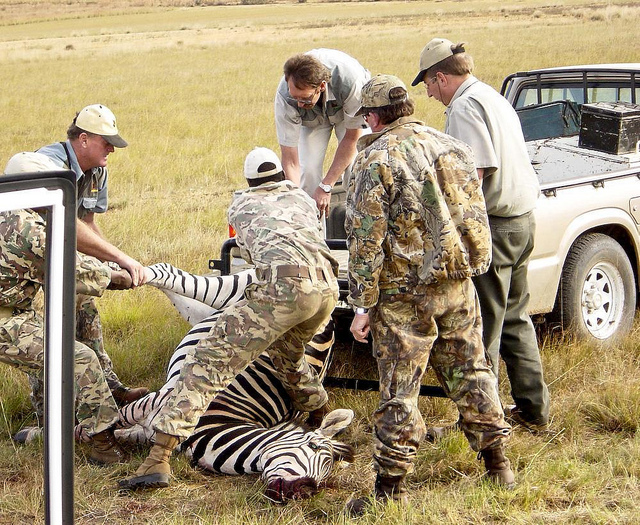
A group of men pull a zebra into their truck.

Men hoisting zebra onto truck in grassy area

A group of men trying to get a zebra on a truck

A bunch of people in camo are loading a zebra into a truck.